Los Altos School District

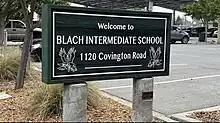
Blach Intermediate School

Blach Intermediate School is located at 1120 Covington Rd., Los Altos, CA 94024. The school mascot is the falcon.